Fredrik Kessiakoff

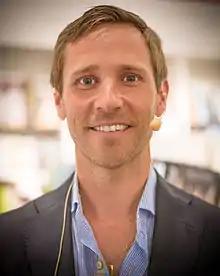
Fredrik Kessiakoff in June 2015

Fredrik Carl Wilhelm Kessiakoff (born 17 May 1980) is a Swedish former professional road bicycle racer. Kessiakoff turned to road racing in 2009, having had a successful career as a professional mountain biker for many years, winning the Swedish national championship 4 times, and finishing third at the 2006 World Mountain biking championships. He twice represented Sweden at the Olympics. Kessiakoff retired in 2014.